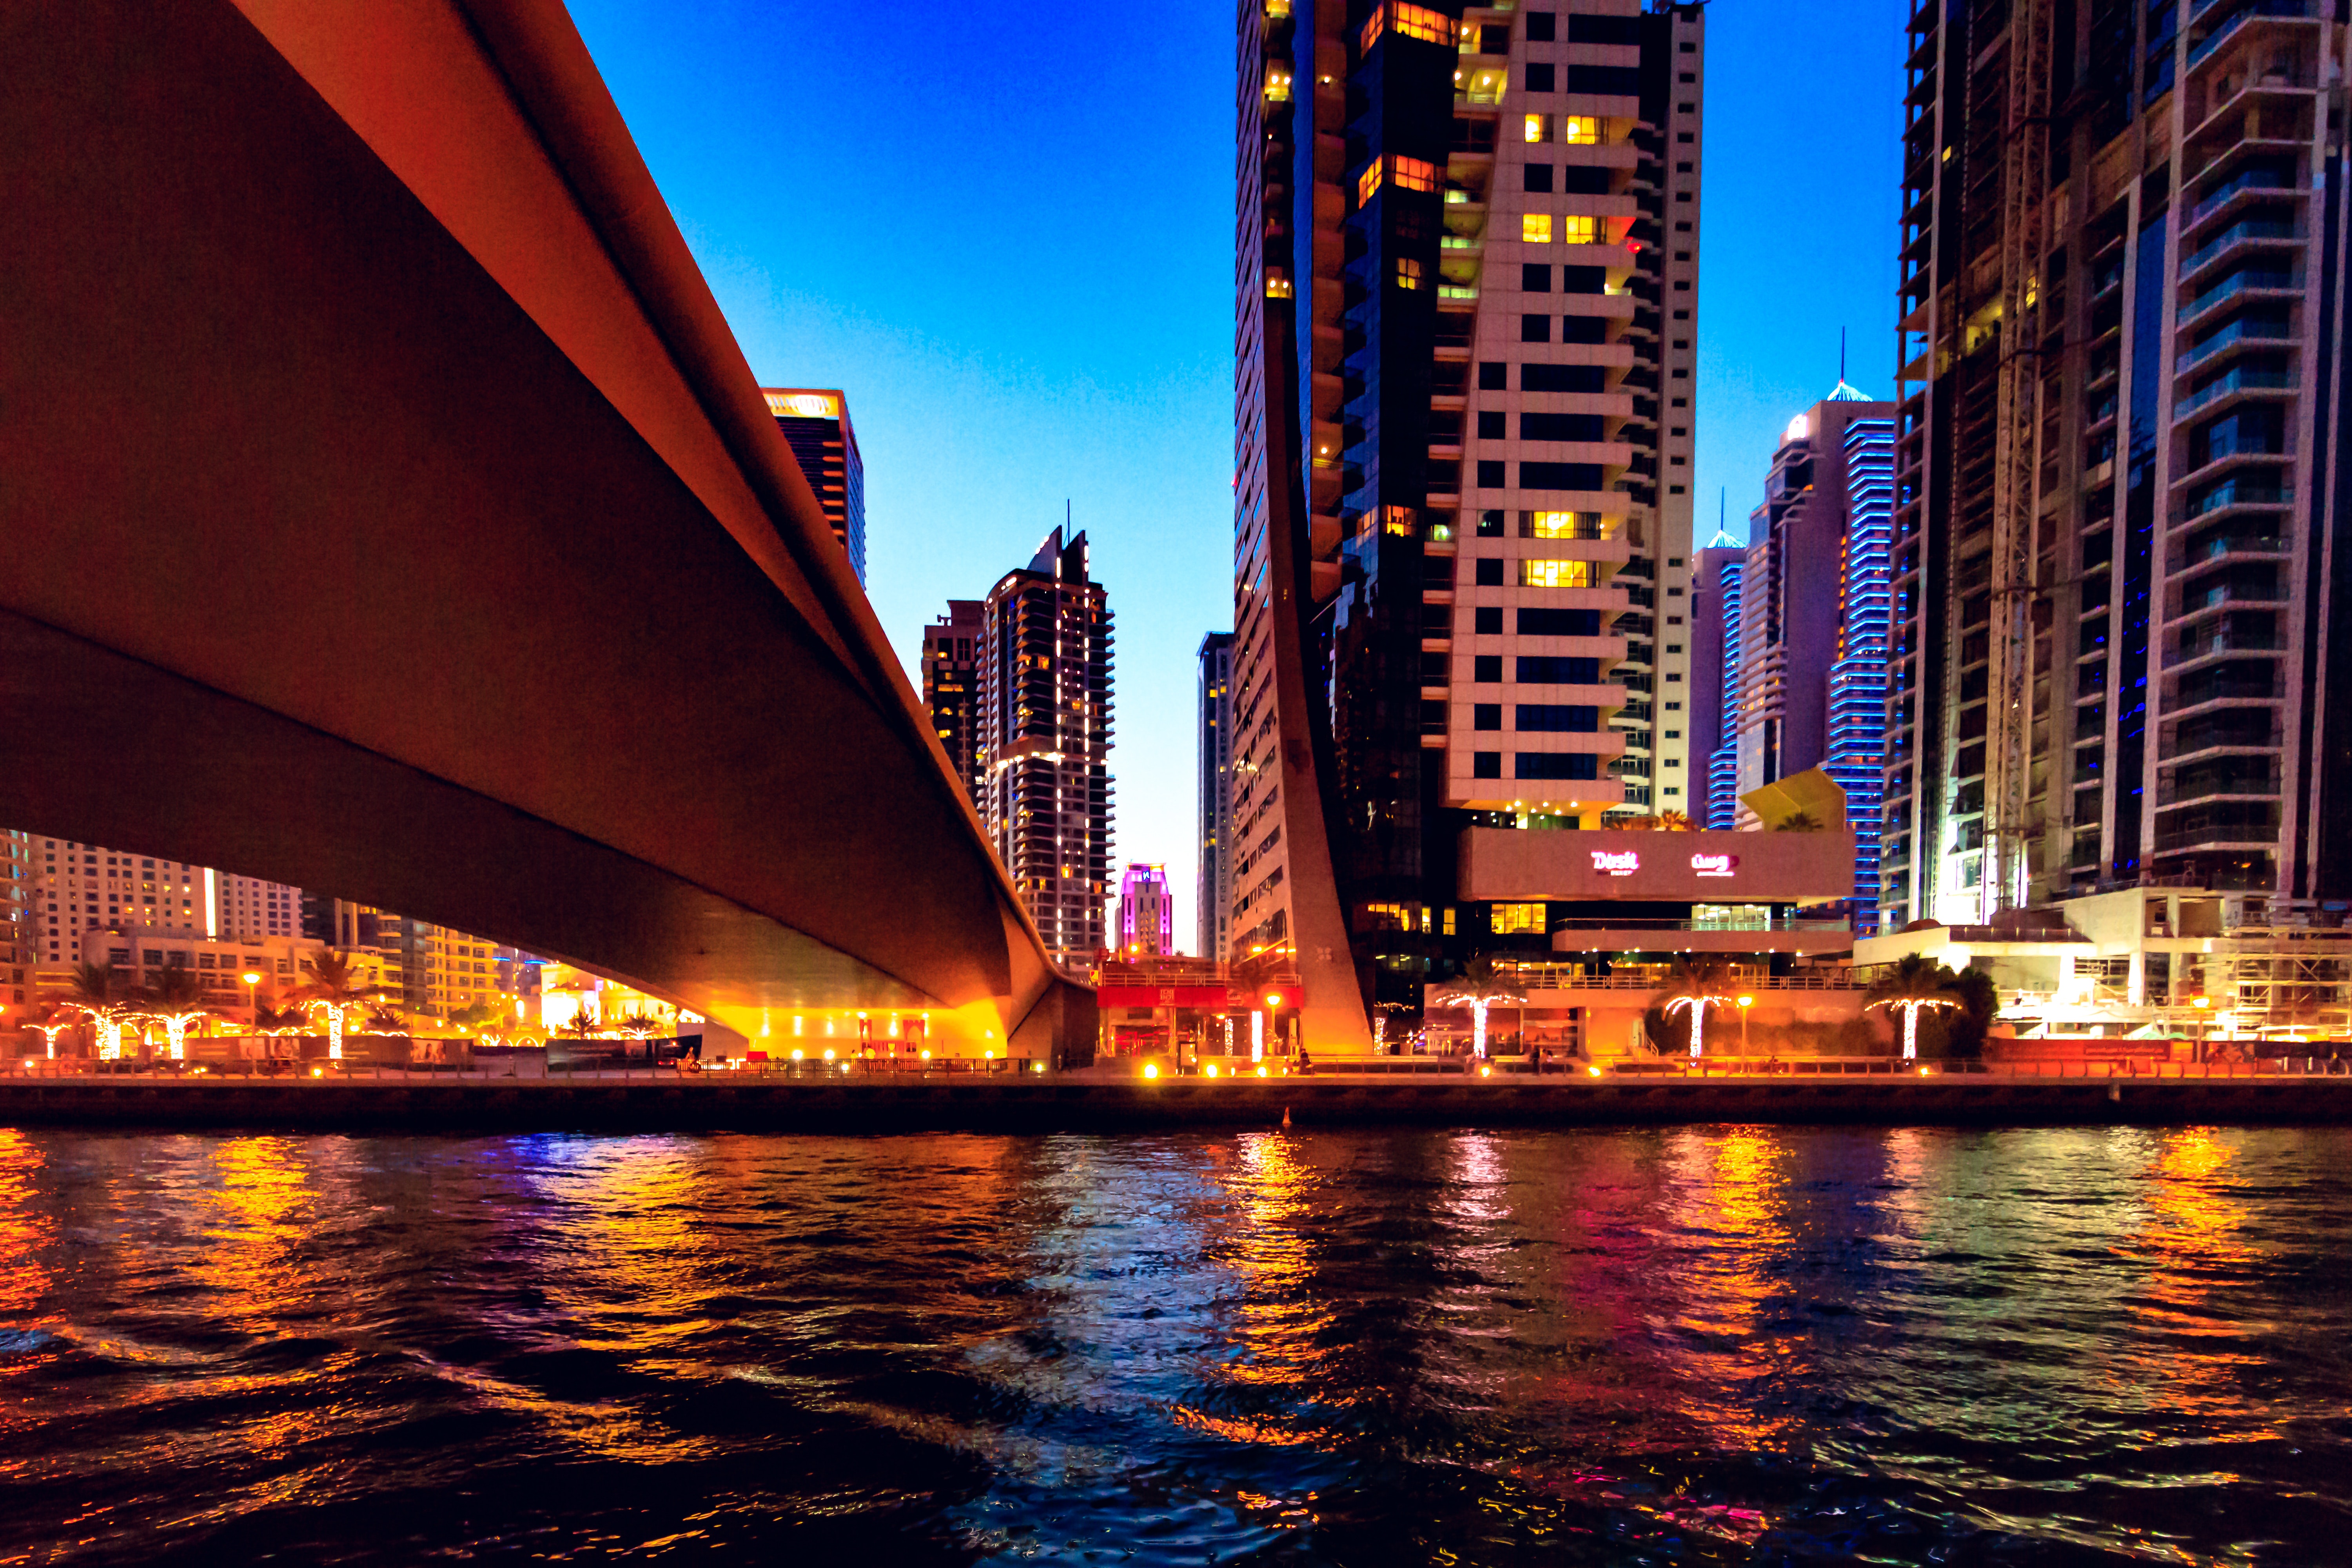
metropolitan area, city, cityscape, night, urban area, metropolis, reflection, landmark, sky, bridge, human settlement, architecture, skyscraper, downtown, tower block, skyline, building, waterway, evening, river, condominium, mixed use, tower, dusk, tourist attraction, nonbuilding structure